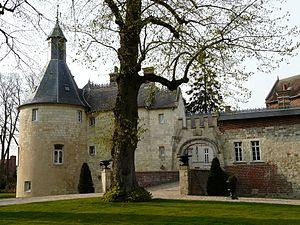
Le château de Ligny-en-Cambrésis (Nord)
Ligny-en-Cambrésis est une commune française située dans le département du Nord, en région Hauts-de-France.